Villahermosa

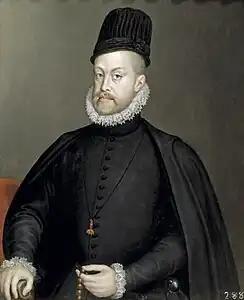
Philip II of Spain

The King Philip II of Spain gave the city the title of Villa Hermosa as well as a Coat of Tabasco's Royal Shield.